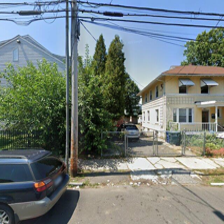
Label: streetView